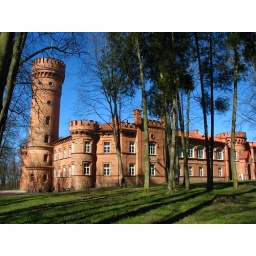
This castle is located in Lithuania, near river Nemunas